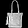
Label: Bag